Booth House (Ottawa)

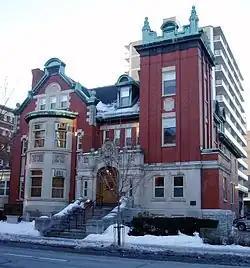

Booth House is a prominent heritage building in Ottawa, Ontario, Canada located at 252 Metcalfe Street, just south of Somerset in Downtown Ottawa. The house was built by lumber baron John R. Booth in 1906, and it was designed by John W.H. Watts, who did a number of other Ottawa buildings.